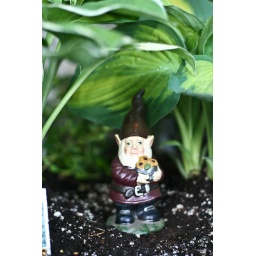
Little gnome in the flower bed at Government House.